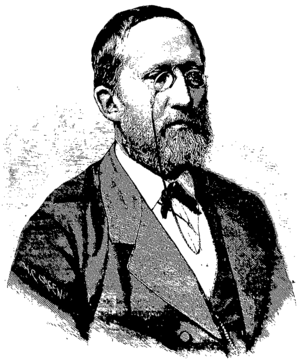
Georg Vilhelm Lyng
Georg Vilhelm Lyng var en norsk filosof.